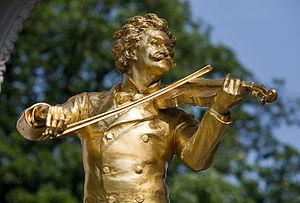
Johann Strauss II, dit Johann Strauss fils ou Johann Strauss le jeune, est un compositeur autrichien né le 25 octobre 1825 à Vienne et mort le 3 juin 1899 dans la même ville.